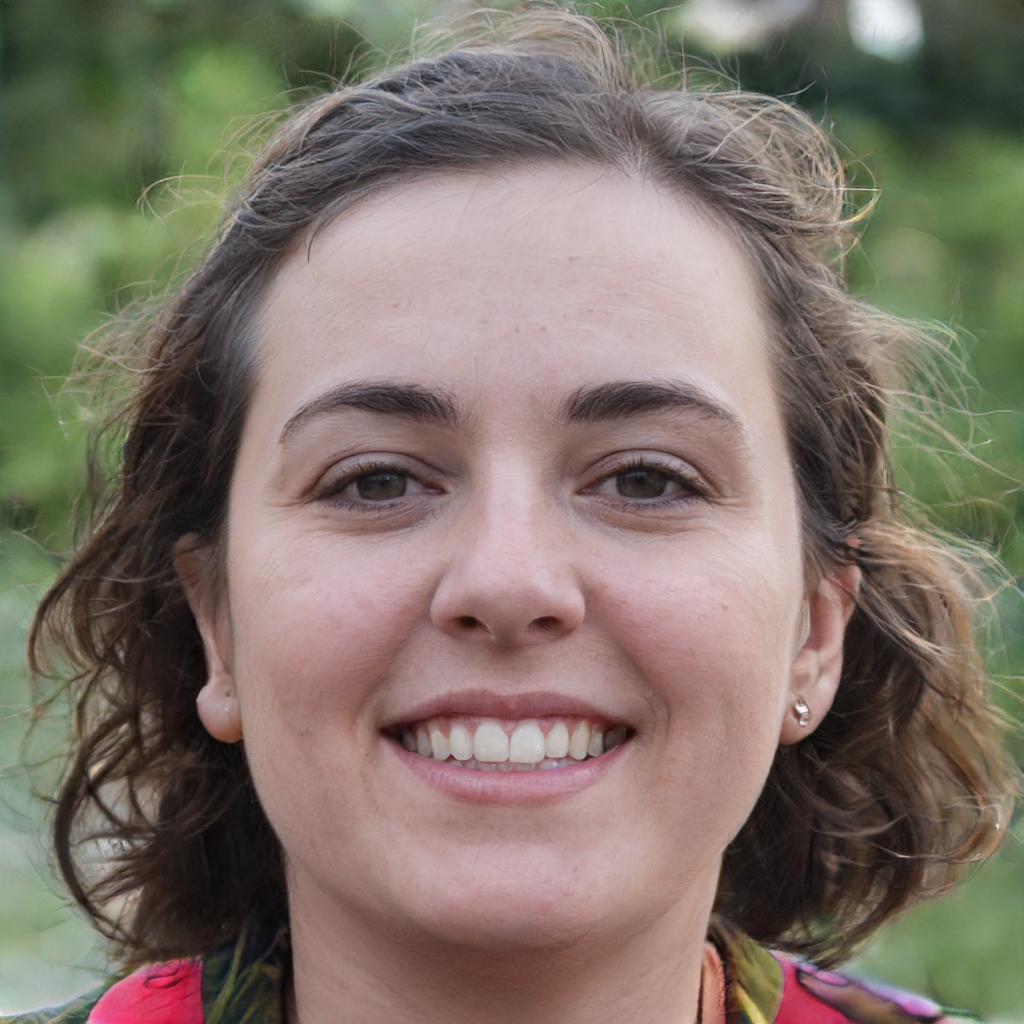
Label: No Watermark